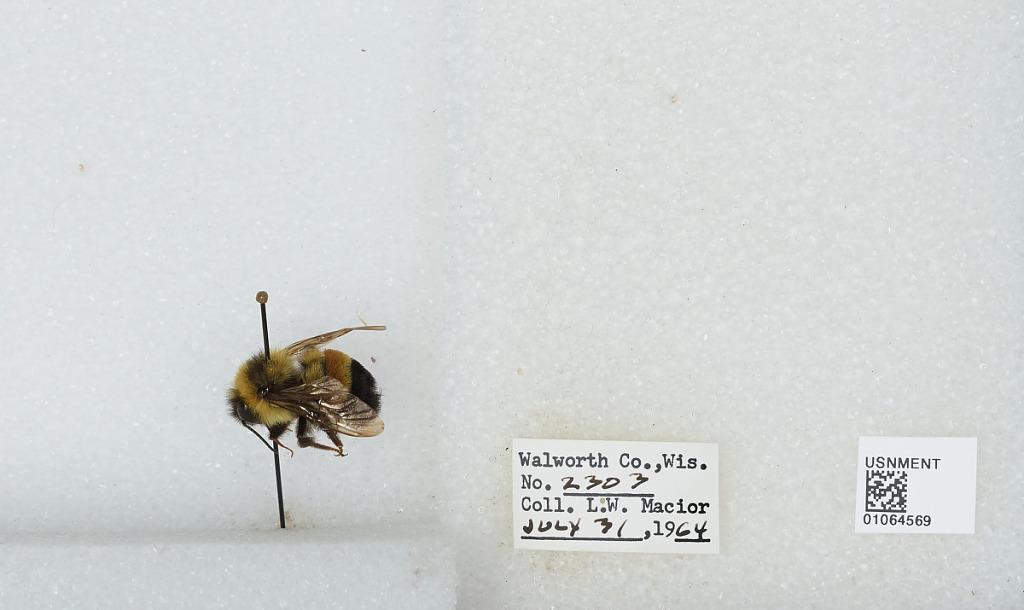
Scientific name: Bombus (Bombus) affinis Cresson
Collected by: L. Macior
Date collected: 1964-7-31
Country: United States
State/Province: Wisconsin
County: Walworth
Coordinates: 42.67, -88.54